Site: brandenburg
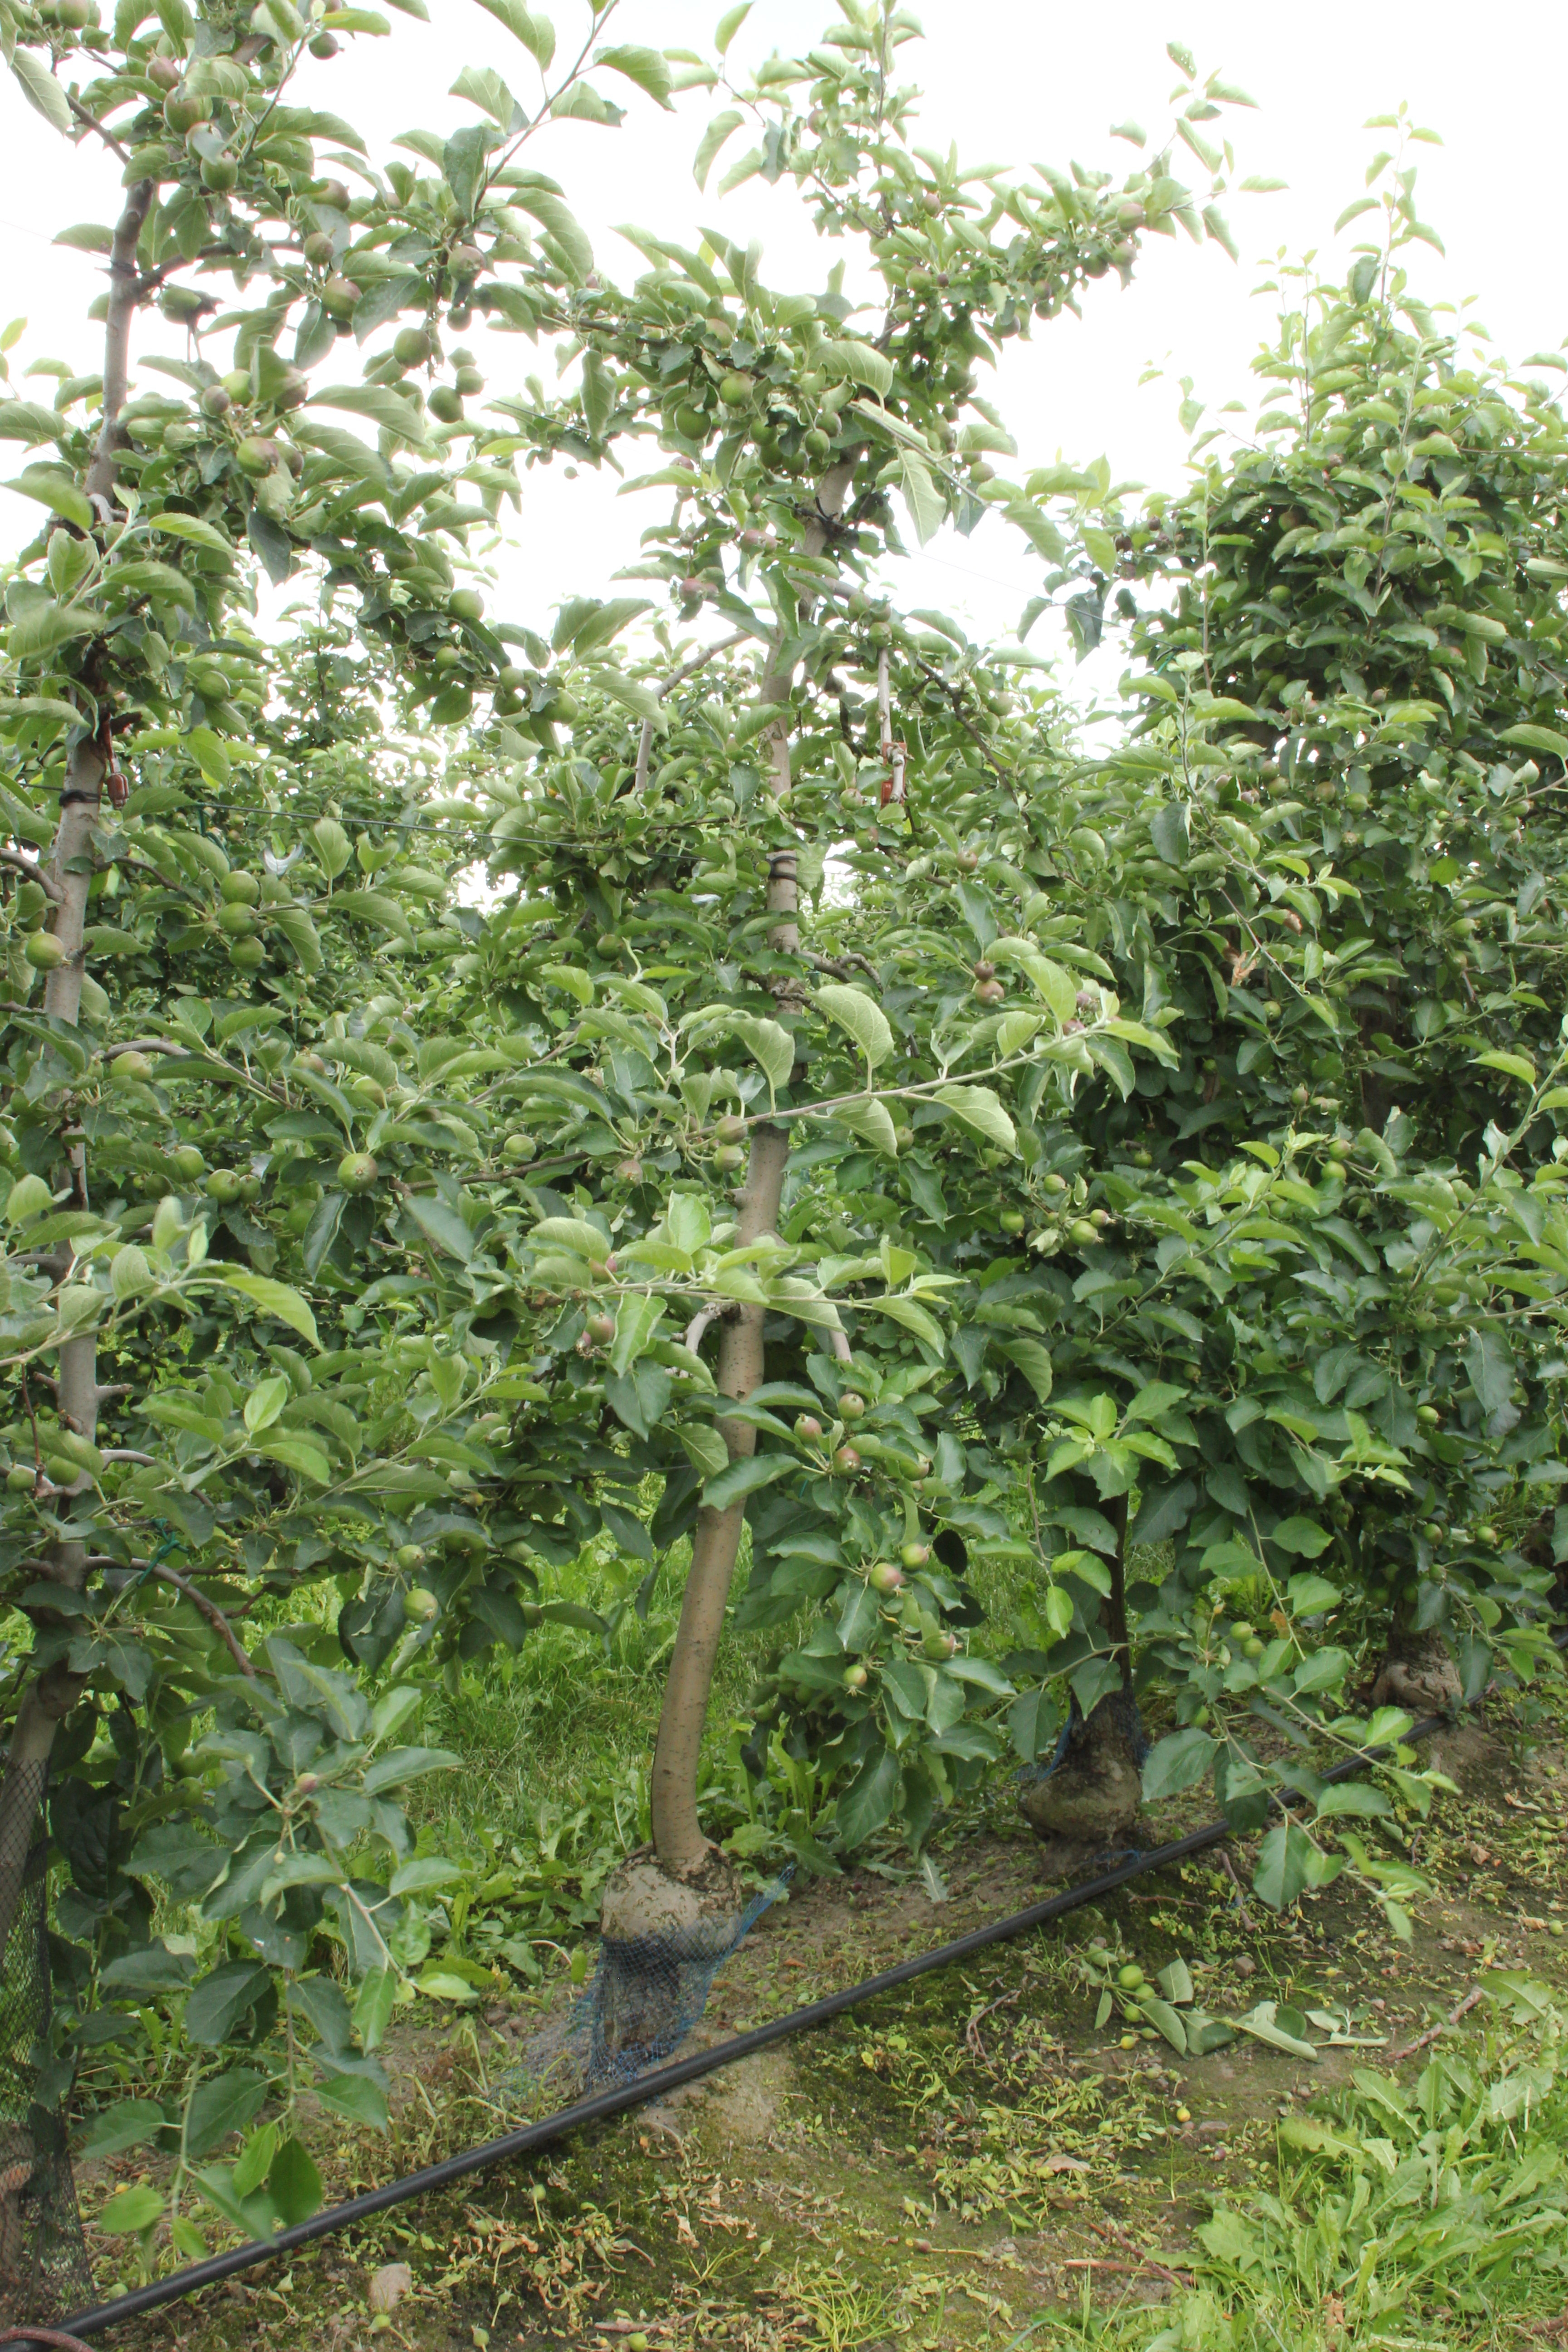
Growth stage (BBCH 73): Development of fruit